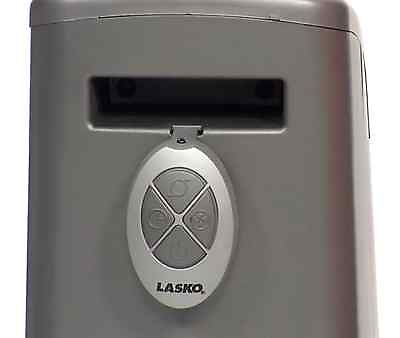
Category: fan